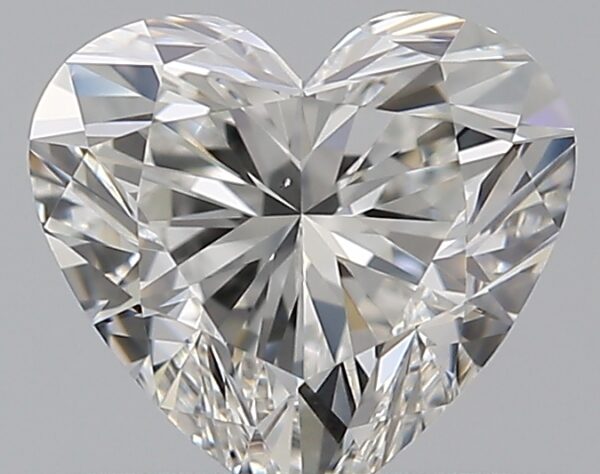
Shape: heart
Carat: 0.75
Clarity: VS1
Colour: G
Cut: EX
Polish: EX
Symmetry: EX
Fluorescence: N
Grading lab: GIA
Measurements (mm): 5.66 x 6.19 x 3.68